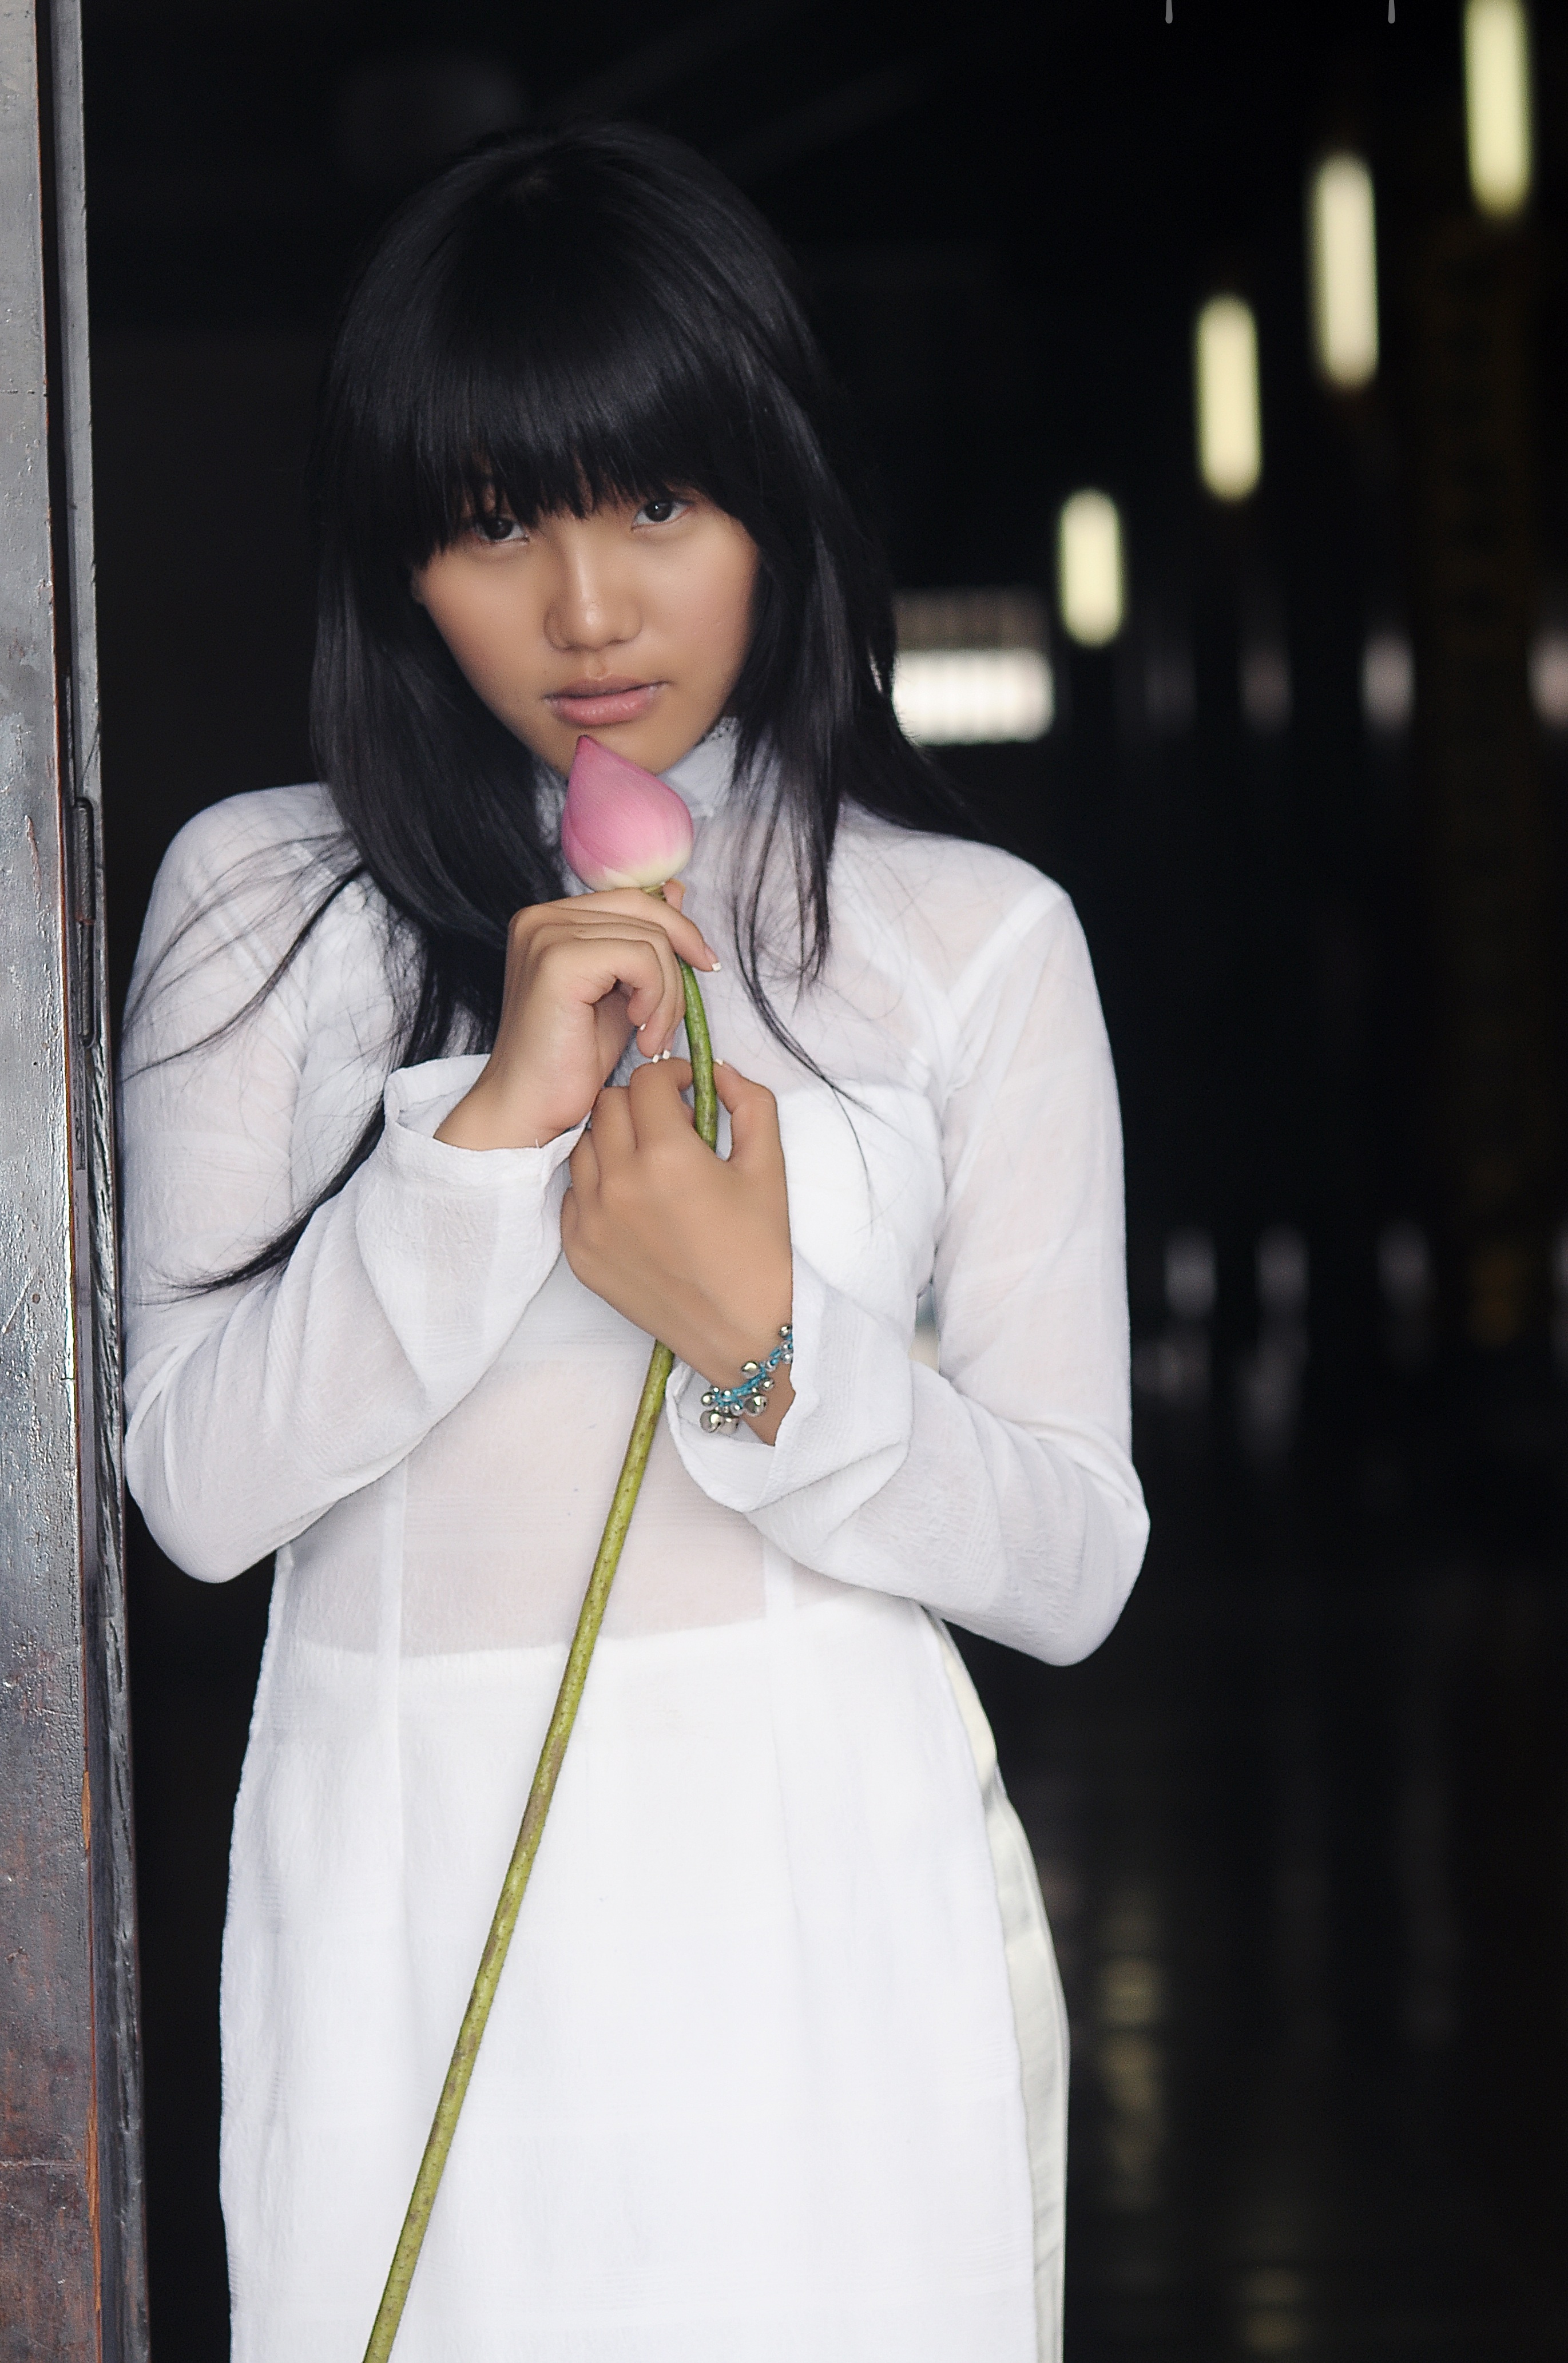
nature, outdoor, person, people, girl, woman, hair, white, cute, summer, travel, female, singer, brunette, portrait, model, young, green, color, park, studio, indoor, fresh, asia, fashion, clothing, lady, pink, lifestyle, health, modern, hairstyle, thailand, makeup, long hair, make up, caucasian, vietnamese, posing, long, face, national, eyes, one, dress, luxury, happy, happiness, women, bright, look, skin, lips, culture, sexy, style, elegant, body, tradition, costume, china, thai, attractive, traditional, vietnam, elegance, gorgeous, lipstick, adult, cosmetics, glamour, vogue, miss, eyeshadow, charming, sensual, sensuality, skincare, beauty girl, fashion girl, photo shoot, woman hair, beauty hair, beautiful hair, fashion lady, formal wear